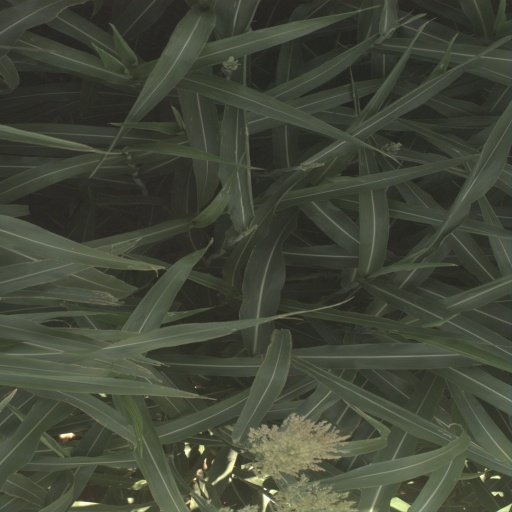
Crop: sorghum